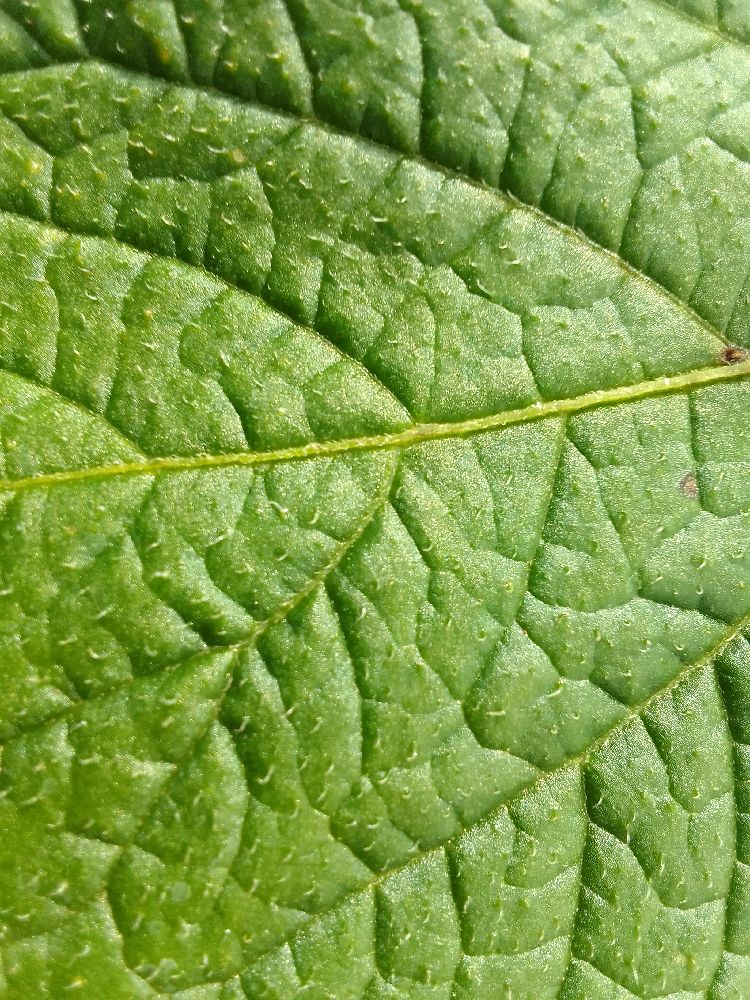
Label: Healthy